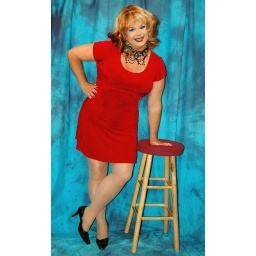
Lauren in red dress